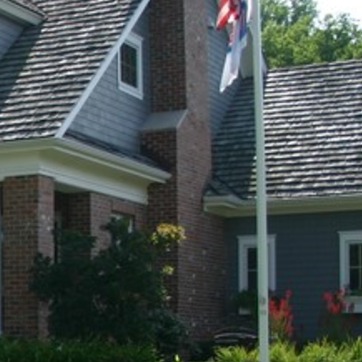
Material: brick